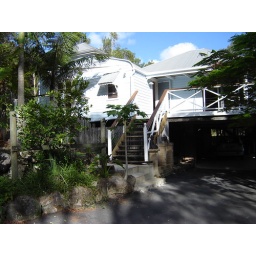
house entrance, car parking underneath